Amar'e Stoudemire

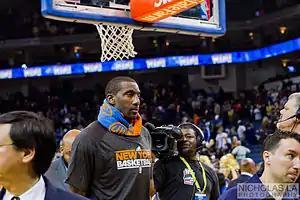
Stoudemire with the Knicks in 2011

Before the 2011–12 season, the Knicks acquired Tyson Chandler, but released point guard Chauncey Billups via the amnesty clause. Early on in the season, Stoudemire struggled without a point guard to distribute the basketball. In February 2012, Stoudemire missed four games mourning the death of his older brother, Hazell, who had died in a car accident. Later that month, the Eastern Conference All-Stars were announced; Stoudemire was not voted in, nor selected by the coaches to play in the All-Star Game. It was the first year since 2006 that he was not selected to the All-Star Game. Stoudemire was struggling with efficiency and explosiveness and blamed it on the weight he gained during the NBA lockout and so engaged in a weight loss program, losing 10 pounds in 10 days with a goal to reach 245 pounds. The weight loss proved to be beneficial for Stoudemire, as he averaged 18 points per game on 56% shooting March. After a good March, however, Stoudemire suffered a bulging disk in his back. Stoudemire returned with a few games remaining in the regular season. The seventh-seeded Knicks were paired with the defending Eastern Conference champions in the Miami Heat heading into the Eastern Conference First Round. After a loss in Game 2, Stoudemire suffered from a self-inflicted cut to his left hand after punching a fire extinguisher box in the visitors' locker room. The wound required stitches to mend. Stoudemire returned for game four and recorded 20 points and 10 rebounds, in a Knicks victory. The victory snapped a record 13 game playoff losing streak for the Knicks. The Knicks would, however, not win another game as they lost the series 4–1 to the Heat. In the Heat's series clinching win in game 5, Stoudemire fouled out after the Heat's Shane Battier drew an offensive foul; this led to the Heat's PA announcer announcing Stoudemire had been extinguished, referring to Stoudemire's hand injury. The Heat later issued an apology to Stoudemire. The 2011–2012 season was a disappointment as Stoudemire's production dropped off in every statistical category from the prior year. Stoudemire averaged 17.5 points, which was down almost 8 points from the prior year, 7.8 rebounds, 1.1 assists and 1.0 blocks.